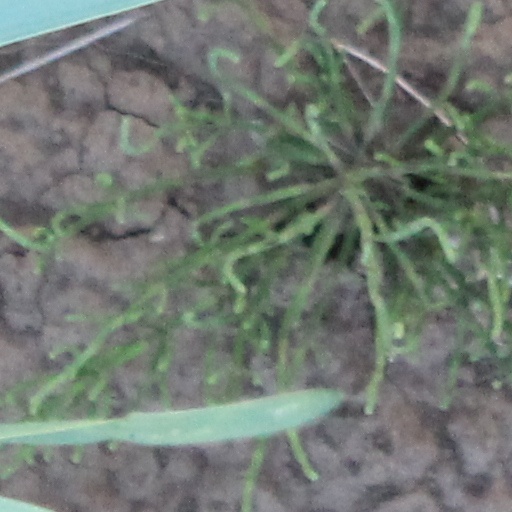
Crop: wheat